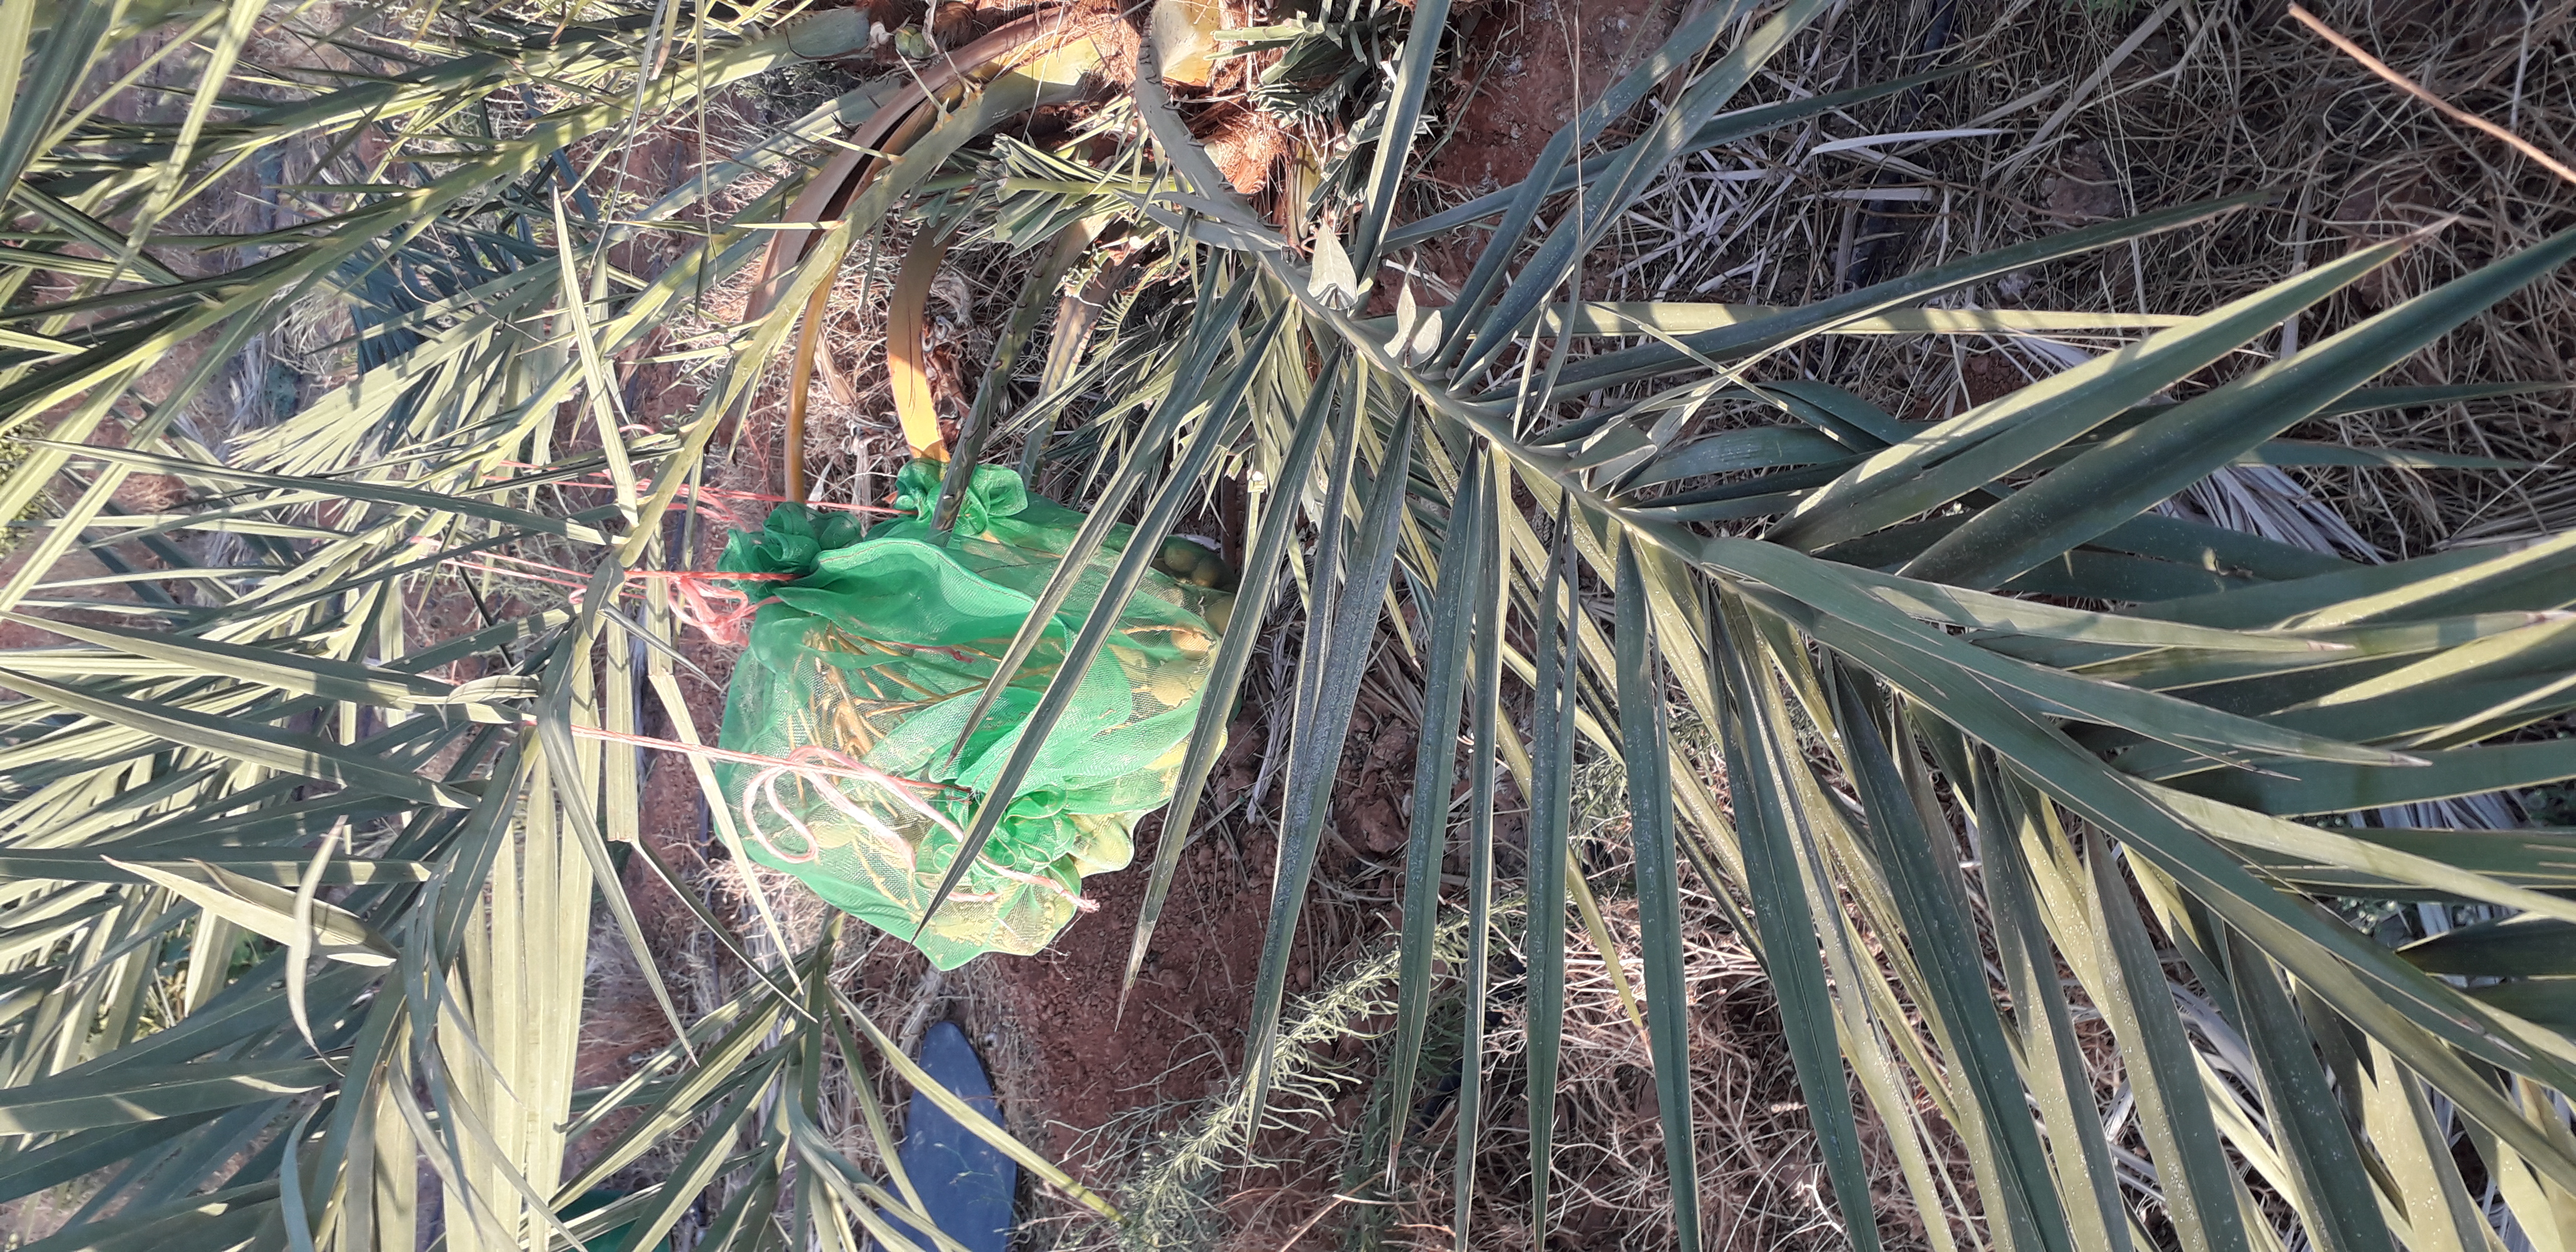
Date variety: Boumajhoul